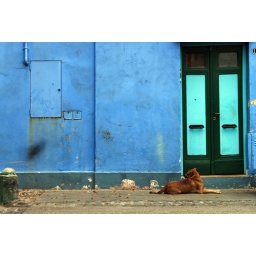
lonely dog in blue wall | cane solitario in parete azzurra